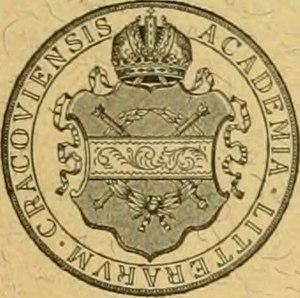
L’Académie des connaissances de Cracovie est une société savante polonaise créée en 1872 à Cracovie, alors sur domination autrichienne à la suite des partages de la Pologne. Elle est née par transformation de la Société scientifique de Cracovie fondée en 1815.